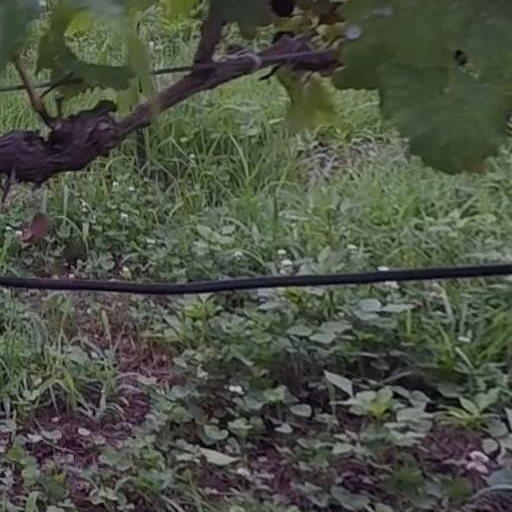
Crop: grape